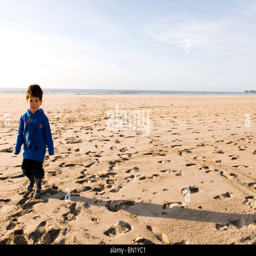
portrait of a little boy standing on a sandy beach